Wiechlice

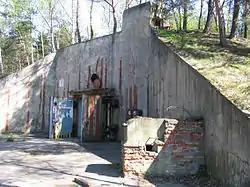
Nuclear bunker in Wiechlice

The village was first mentioned in 1260 as "Vechlic", when it was part of Piast-ruled Poland. In the 18th century it was annexed by Prussia. During the Napoleonic Wars a temporary hospital for French troops was created in the local palace. From 1871 to 1945 the village also formed part of Germany. During World War I, Germany operated a prisoner-of-war camp in the village, whose prisoners were the English, French, Belgians, Italians, Serbs, Romanians and Russians. In 1918–1919, Polish insurgents of the Greater Poland uprising were imprisoned at the camp. There is a cemetery of the prisoners of war from World War I and a monument to imprisoned Polish insurgents at the site. After the defeat of Nazi Germany in World War II in 1945, the village became again part of Poland. A nuclear bunker was built in the 1960s.